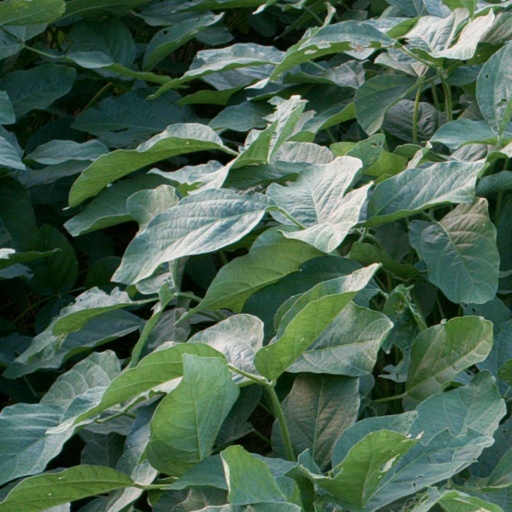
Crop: soybean